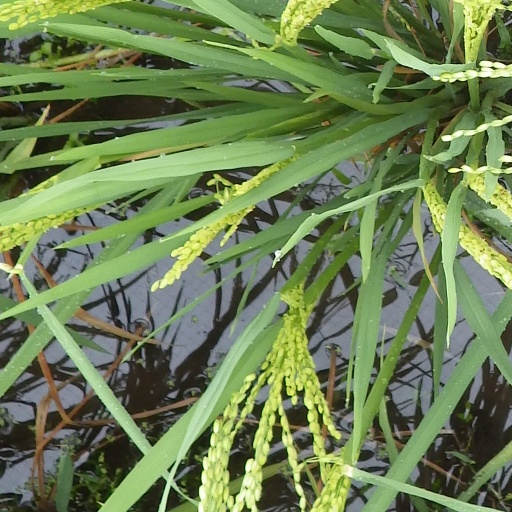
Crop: rice